Nick Cheung

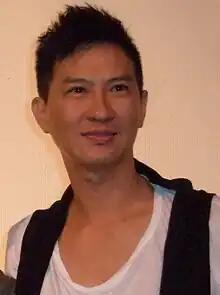
Cheung in 2010

Cheung has also provided Cantonese voice dubs for foreign films and television programmes.